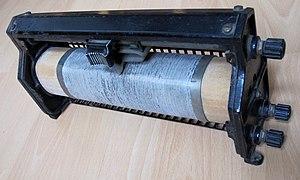
Un rhéostat est une résistance électrique réglable qui, intercalée en série dans un circuit, permet d'en modifier l'intensité du courant. Il est généralement constitué d'une résistance variable dimensionnée de manière à supporter l'intensité maximale du courant devant la traverser.